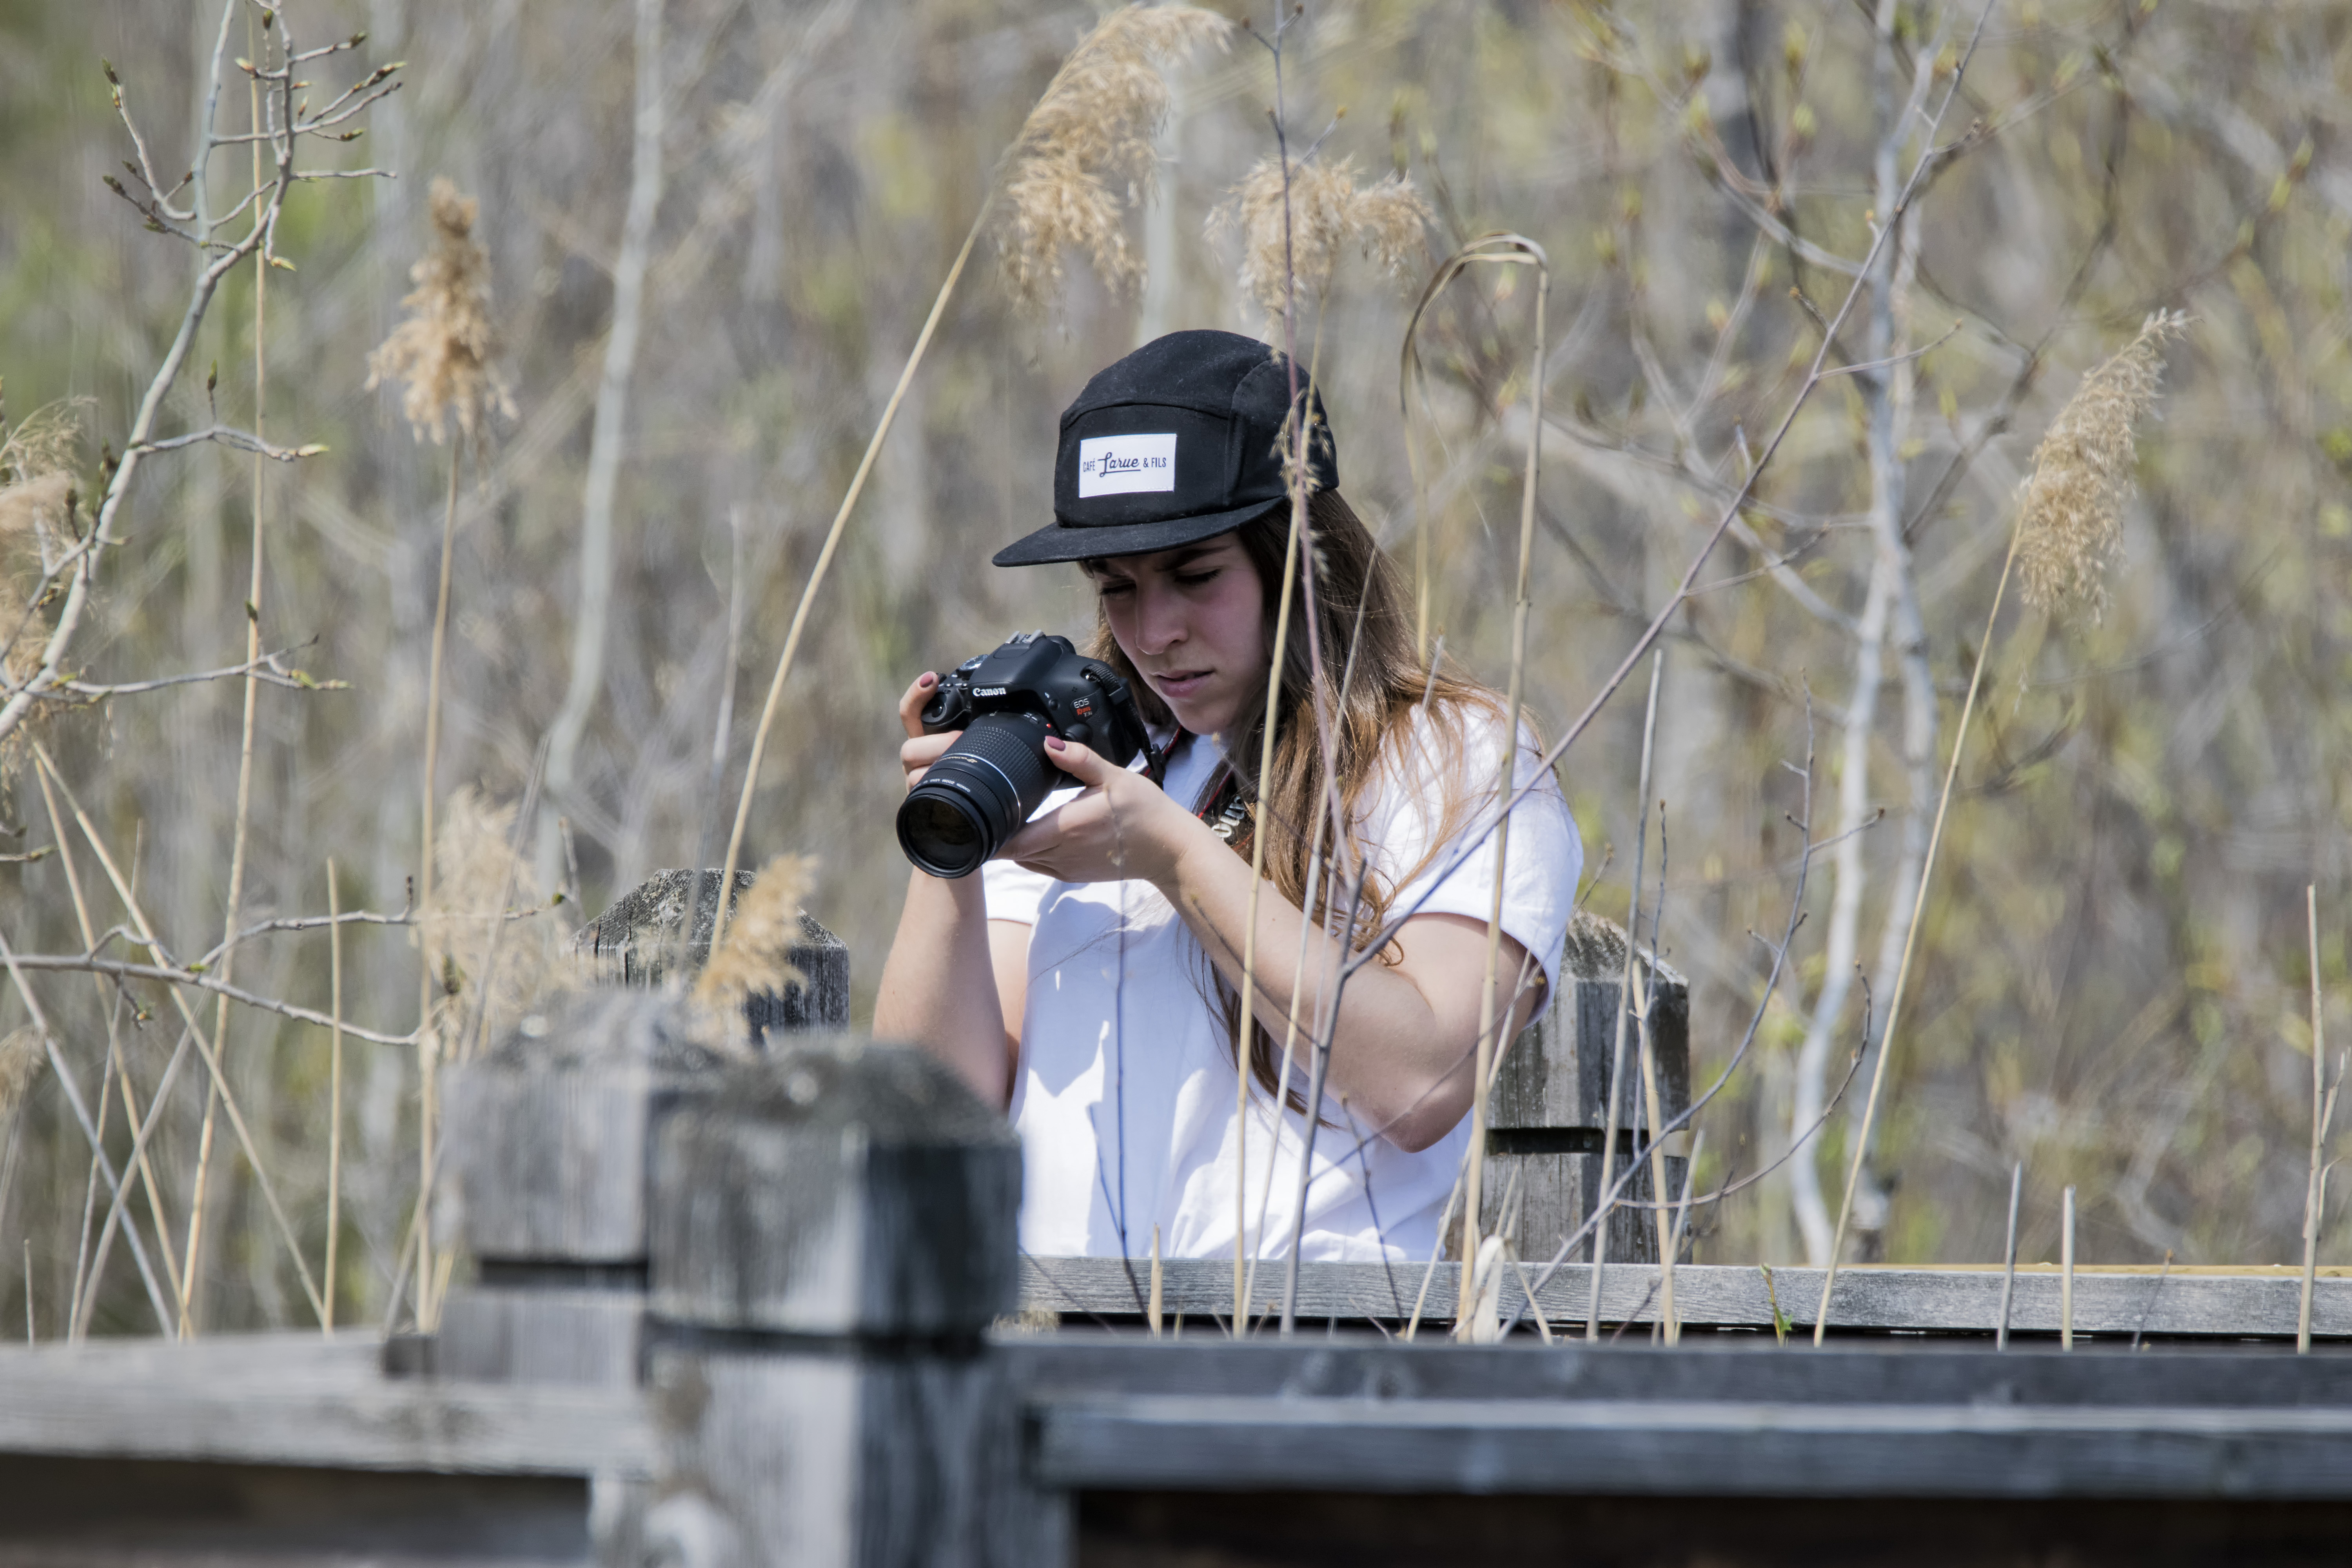
person, spring, canada, photograph, quebec, personne, sherbrooke